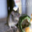
Label: mouse